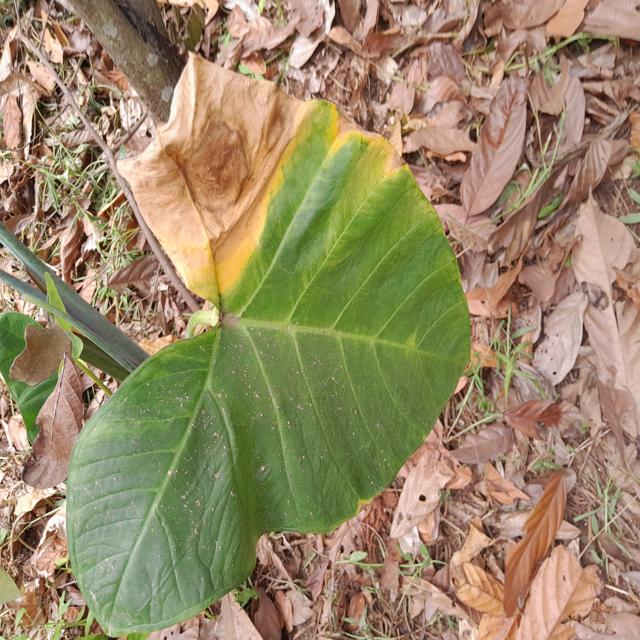
Label: Mid_Blight